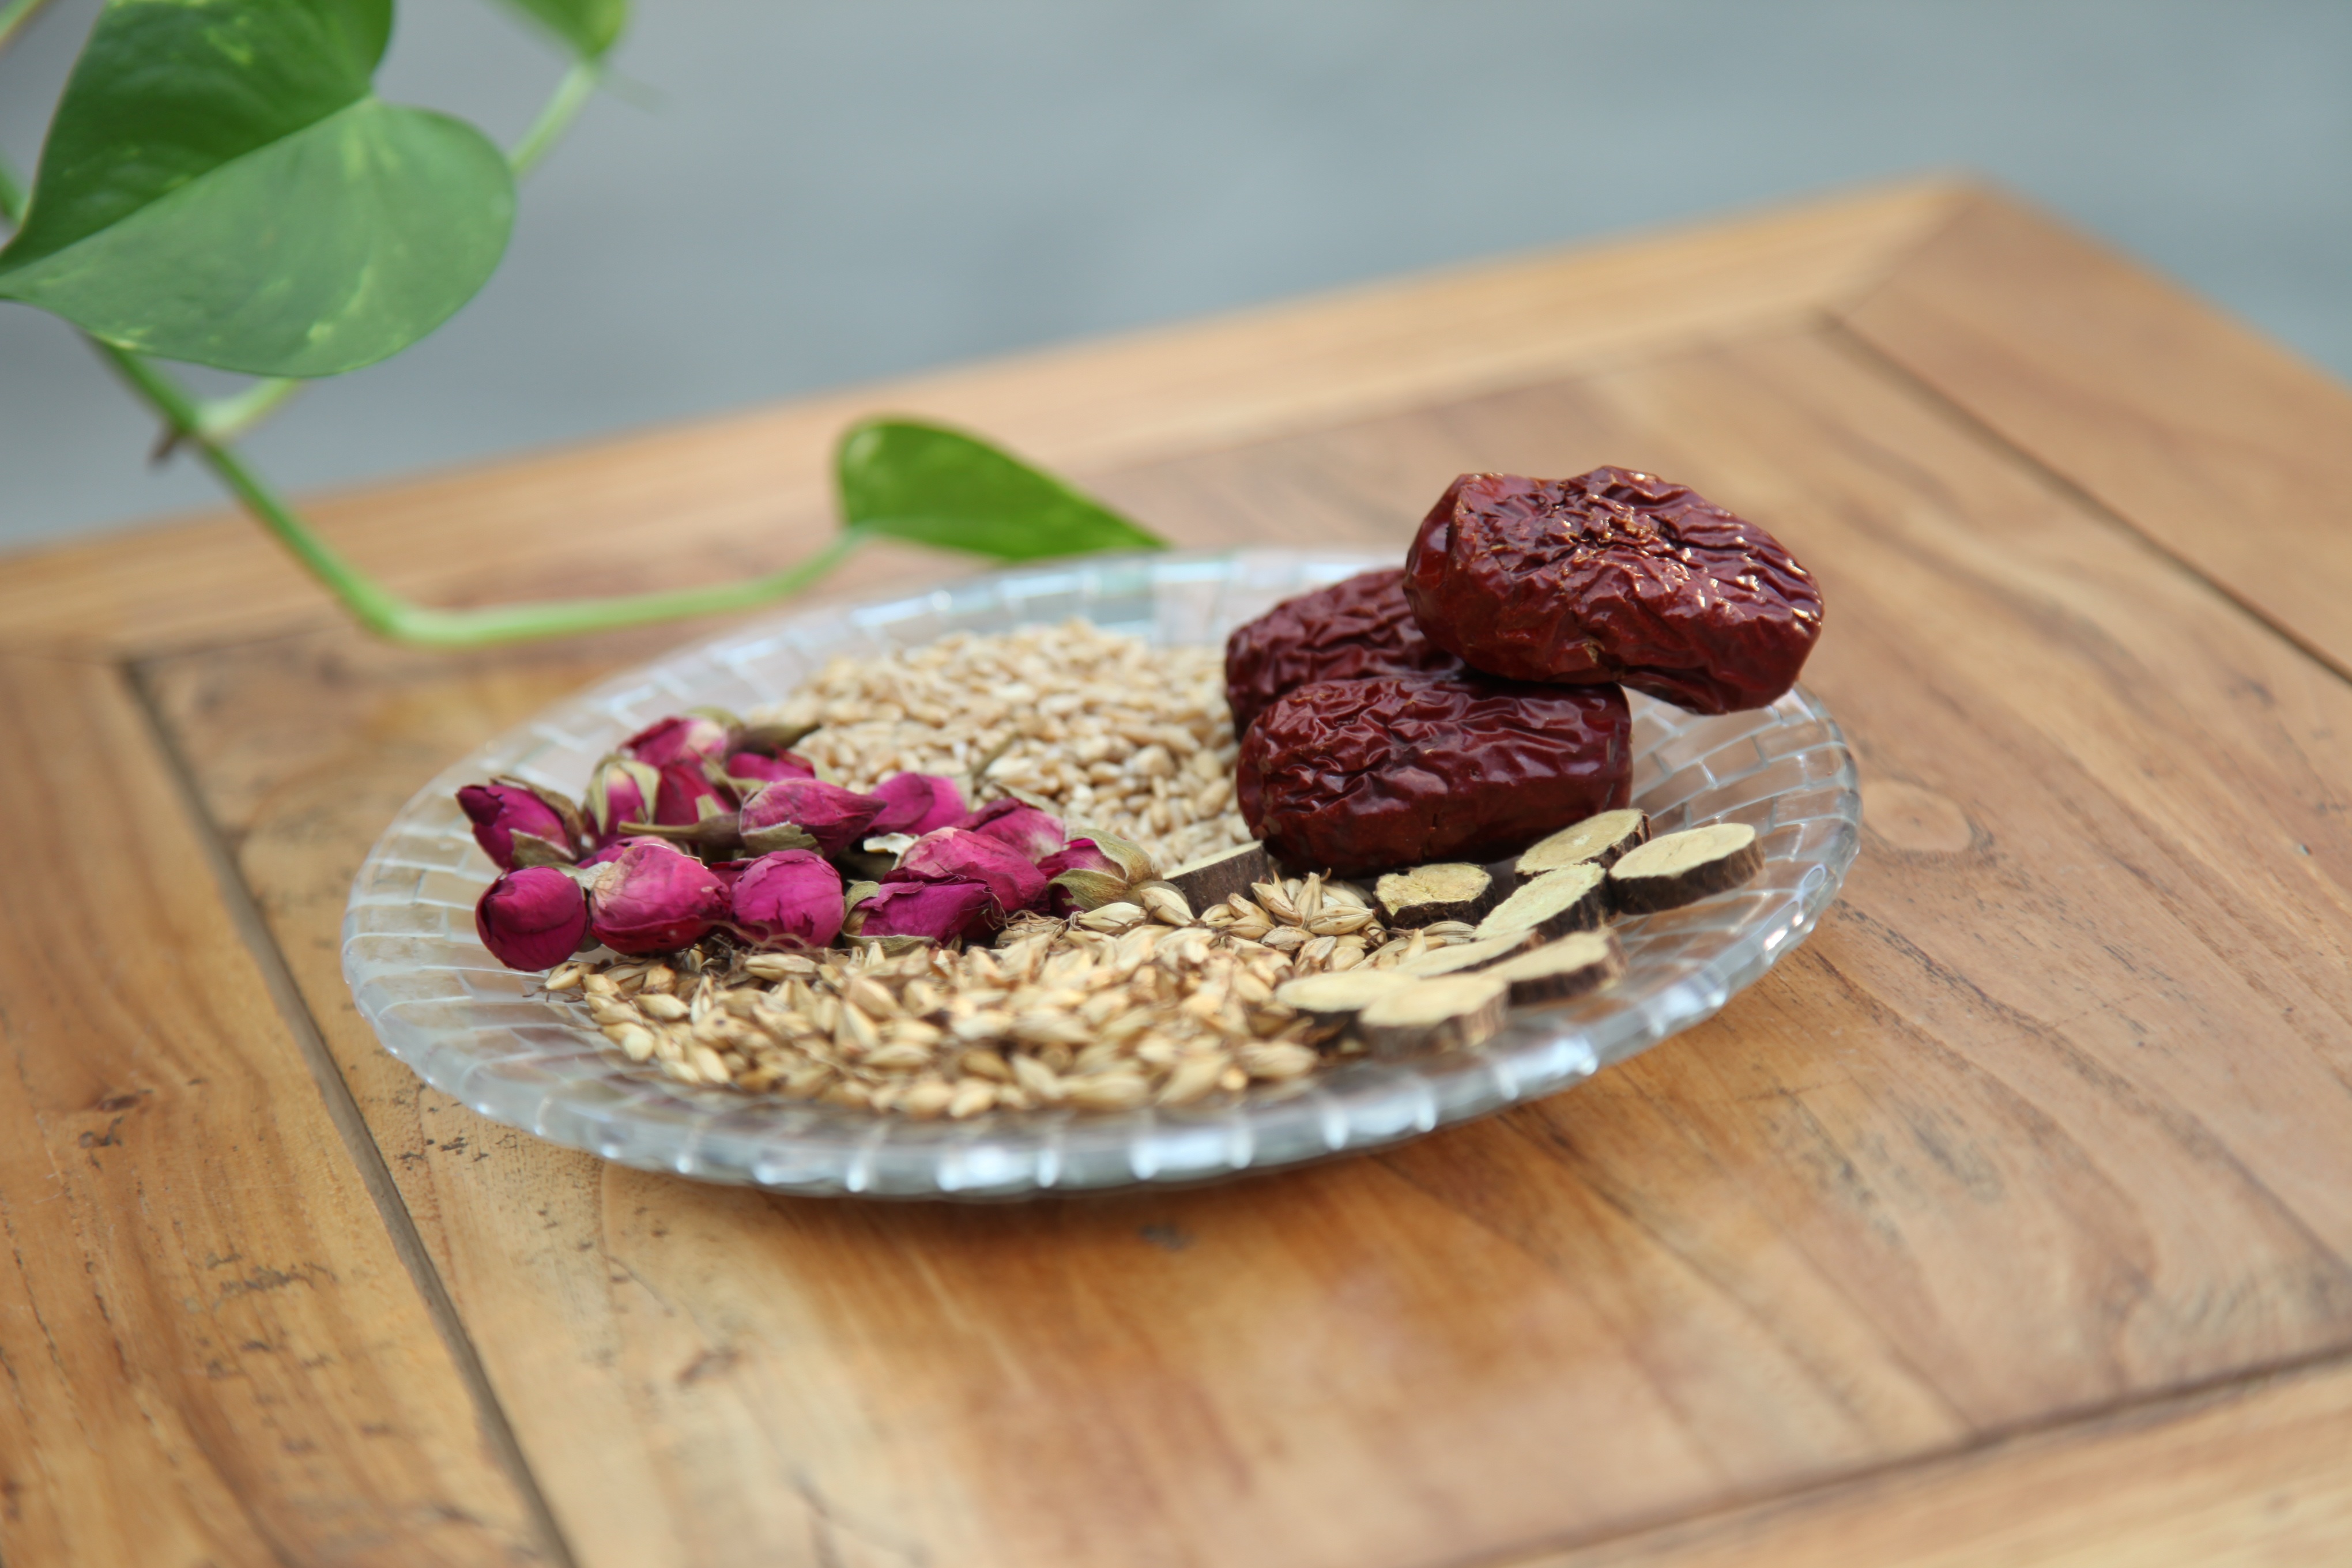
plant, fruit, rose, meal, food, produce, breakfast, baking, dessert, licorice, flavor, malt, jujube, snack food, behalf of the tea